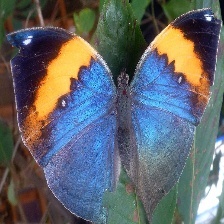
Species: ORANGE OAKLEAF